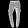
Label: Trouser